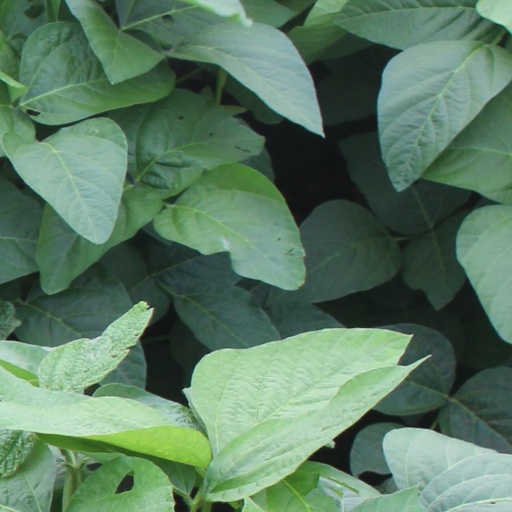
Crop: soybean